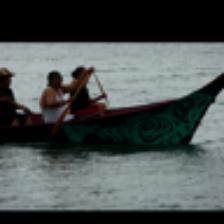
Label: NonHuman